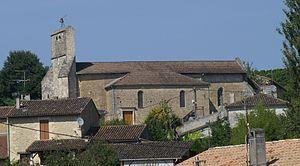
Églisee Saint-Genès de Soulignac, (Inscrit, 1925) This building is indexed in the Base Mérimée, a database of architectural heritage maintained by the French Ministry of Culture,
Cet article recense les monuments historiques de l'arrondissement de Langon, dans le département de la Gironde, en France.